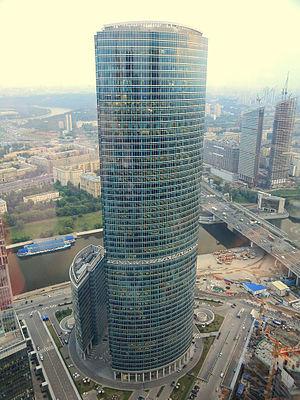
The Buildings by Daman est un gratte-ciel de 65 étages construit en 2014 à Dubaï. La hauteur de la tour est de 235 mètres. Elle abrite des résidences, un hôtel, et des bureaux.